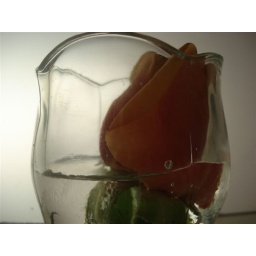
FLI - i placed the flower in a cup